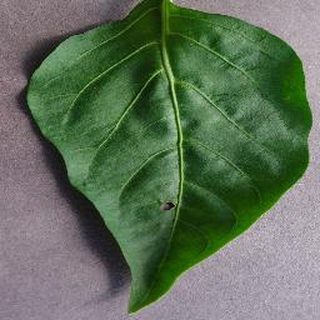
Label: healthy_bell_pepper